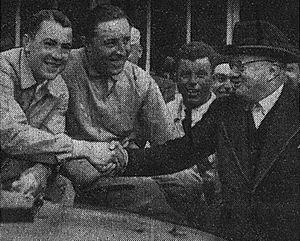
24 Heures du Mans 1939, les vainqueurs Wimille (G) et Veyron (D).
Les 24 Heures du Mans 1939 sont la 16ᵉ édition de l'épreuve et se déroulent les 17 et 18 juin 1939 sur le circuit de la Sarthe.